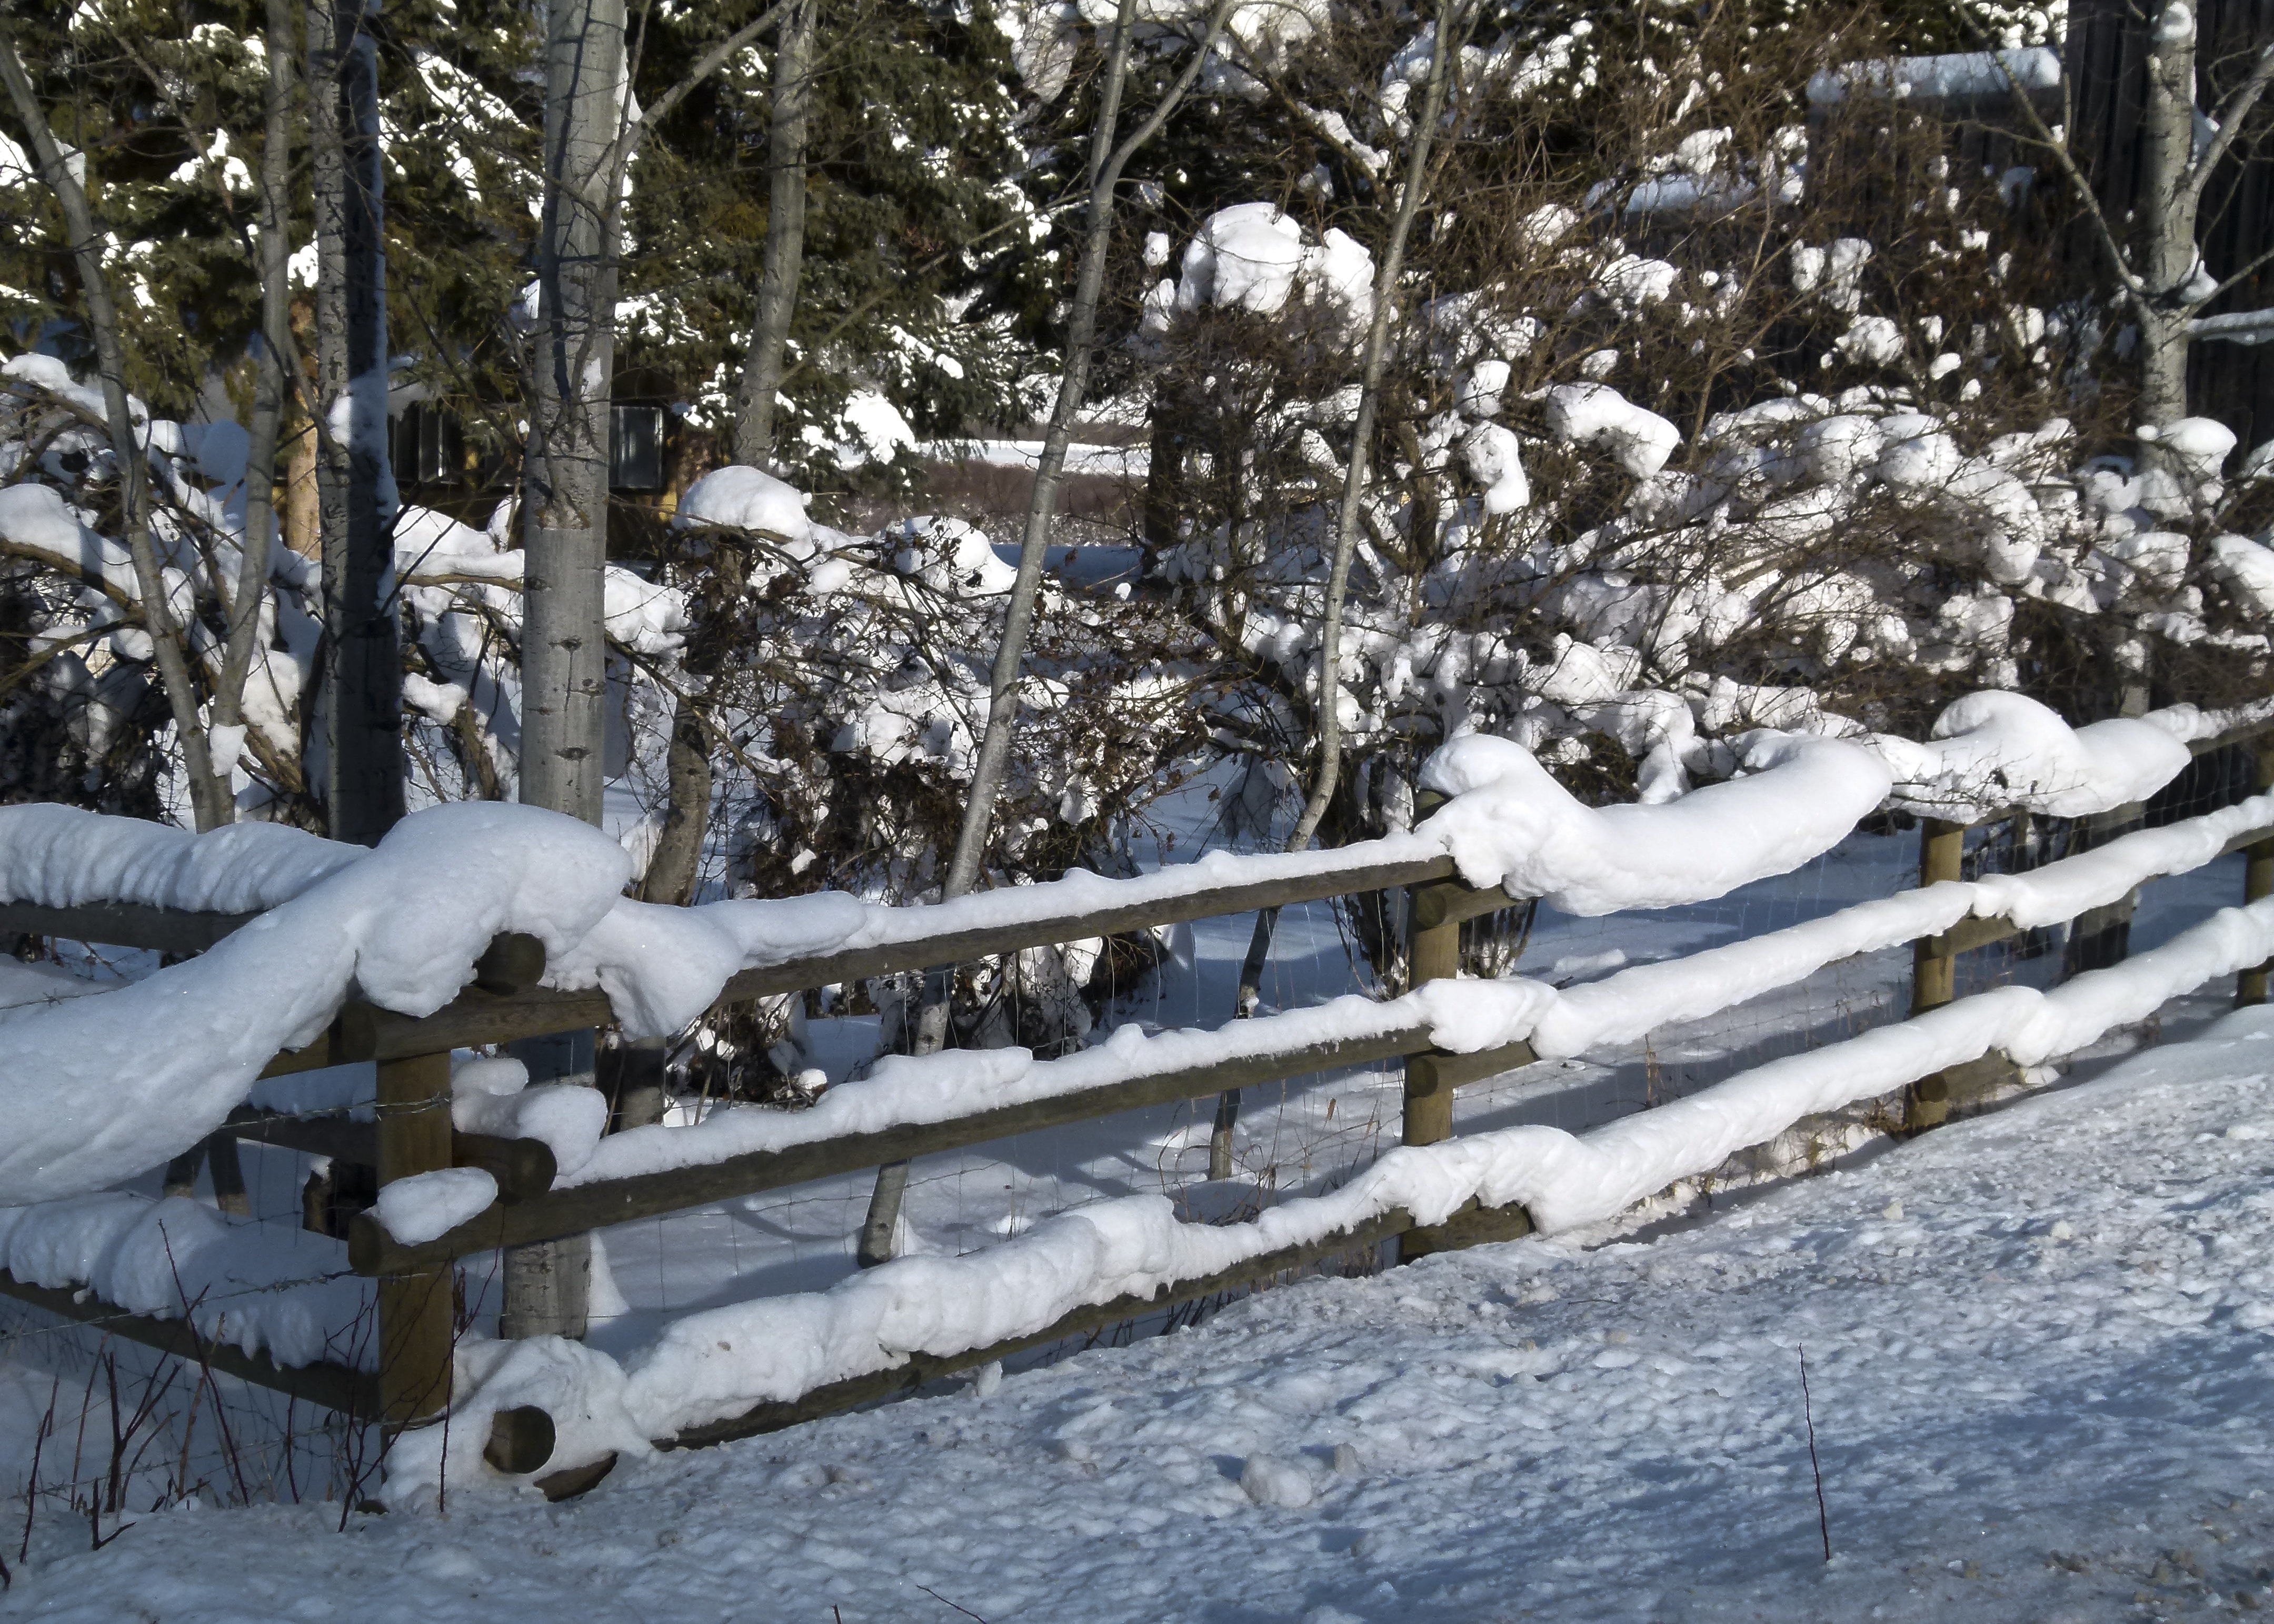
landscape, nature, snow, cold, winter, fence, fog, sunrise, ice, scenery, weather, season, canada, icy, blizzard, mood, morning glory, freezing, british columbia, early morning, canim lake, geological phenomenon, winter storm